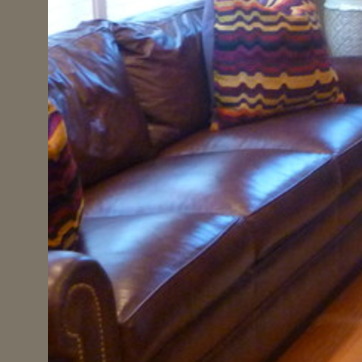
Material: leather